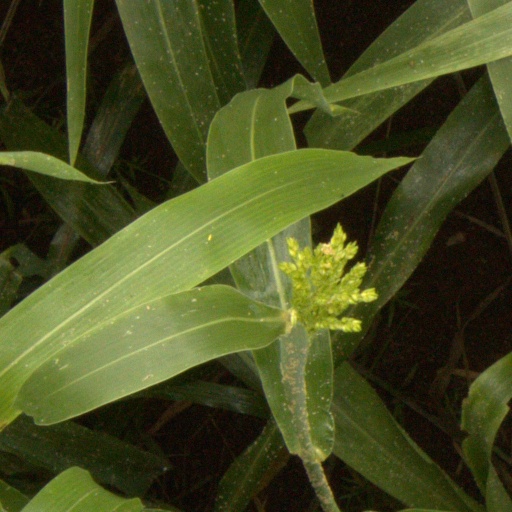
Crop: sorghum